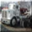
Label: truck